Engineering education in the United States

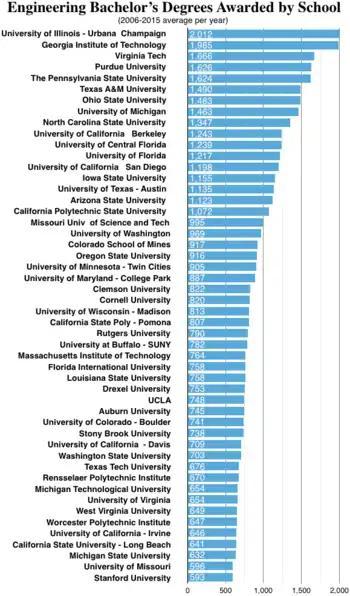
Engineering Bachelor’s Degrees Awarded by School

Engineering education in the United States is primarily taught at public and private universities offering degrees in civil, electrical, mechanical, chemical, and a variety of other engineering branches.